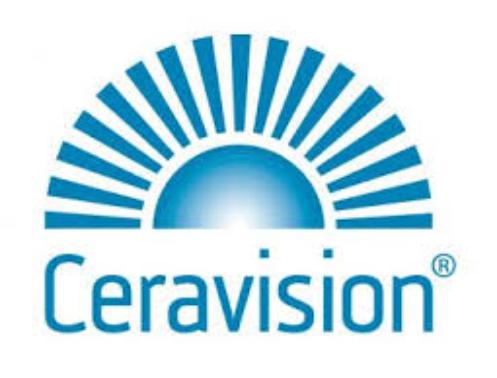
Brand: ceravision
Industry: Others